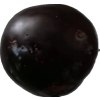
Label: plum